Beno Axionov

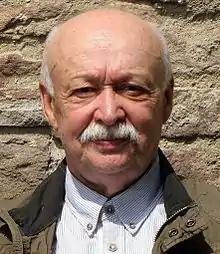
Axionov in 2014

Beno (Băno) Axionov (born 2 April 1946) is a Russian-Moldovan actor, director, drama teacher, screenwriter. Meritorious Artist of Moldova (1991). Laureate of national and international theater festivals.10.